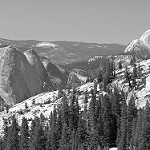
Label: B & W